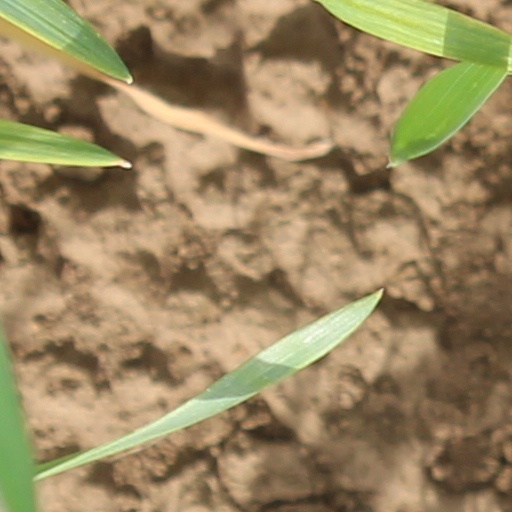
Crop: wheat